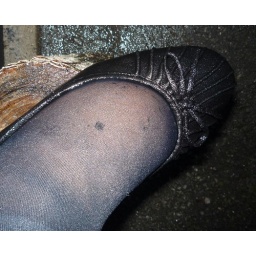
Wet an other pair of black suede shoes in rain storm, late night.